Cynthia Leonard

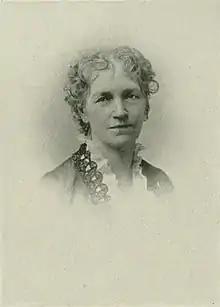
Leonard in "A Woman of the Century"

Cynthia Hicks Van Name Leonard (February 28, 1828 – April 9, 1908) was a suffragist, aid worker and writer, notable for her pioneering efforts toward social reform. In 1888, she became the first woman to run for mayor of New York City.